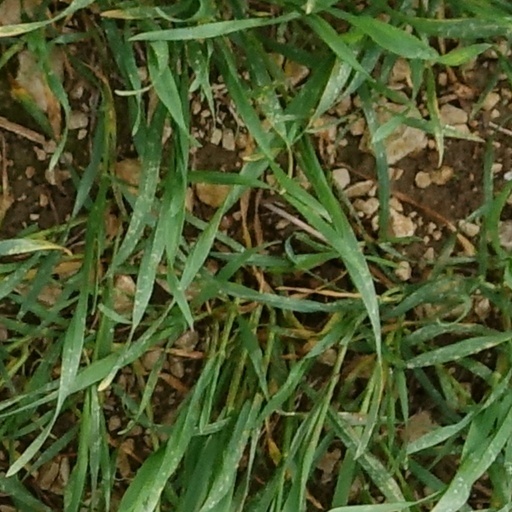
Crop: wheat